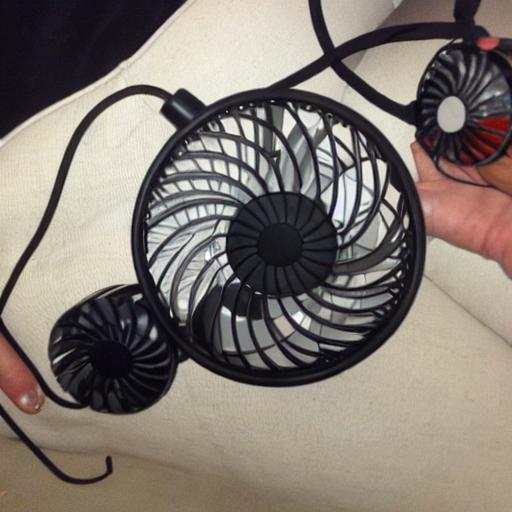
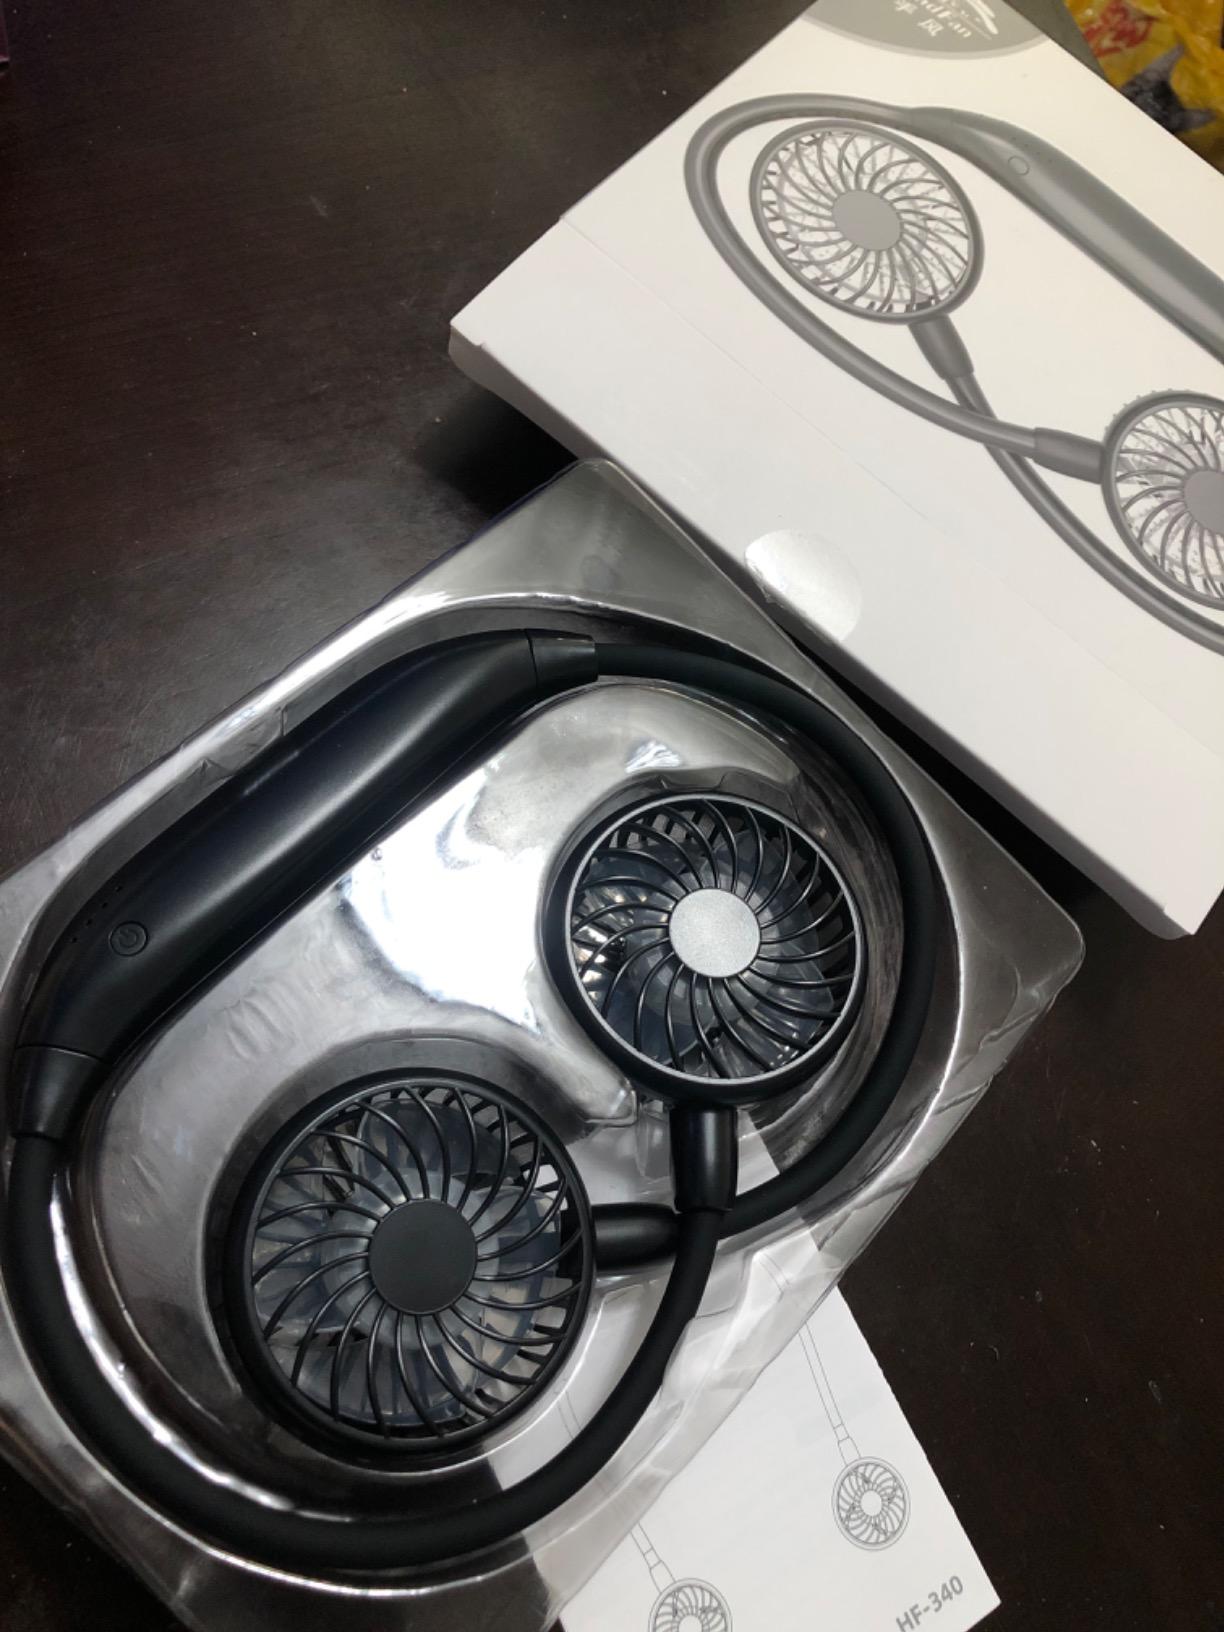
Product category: fan
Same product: no